Hans Knieper

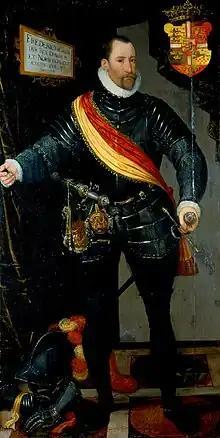
Portrait of Frederick II, 1581

When this series was completed in 1585, the king commissioned Knieper to make the Throne Baldaquin. The Throne Baldaquin was made of 8 separate tapestry pieces which were woven with silver, gold and silk. It was intended to hang above the heads of the king and queen when they sat at the head of the banquet table. Its rich materials and distinguished and refined style make it probably Northern Europe's most beautiful piece of fabric. It was completed in 1586 and was in 1659 taken by the Swedes as war loot after they sacked Kronborg. It remained in the Swedish royal family until after Karl XV's death it was transferred to the State and is now in the Nationalmuseum in Stockholm.